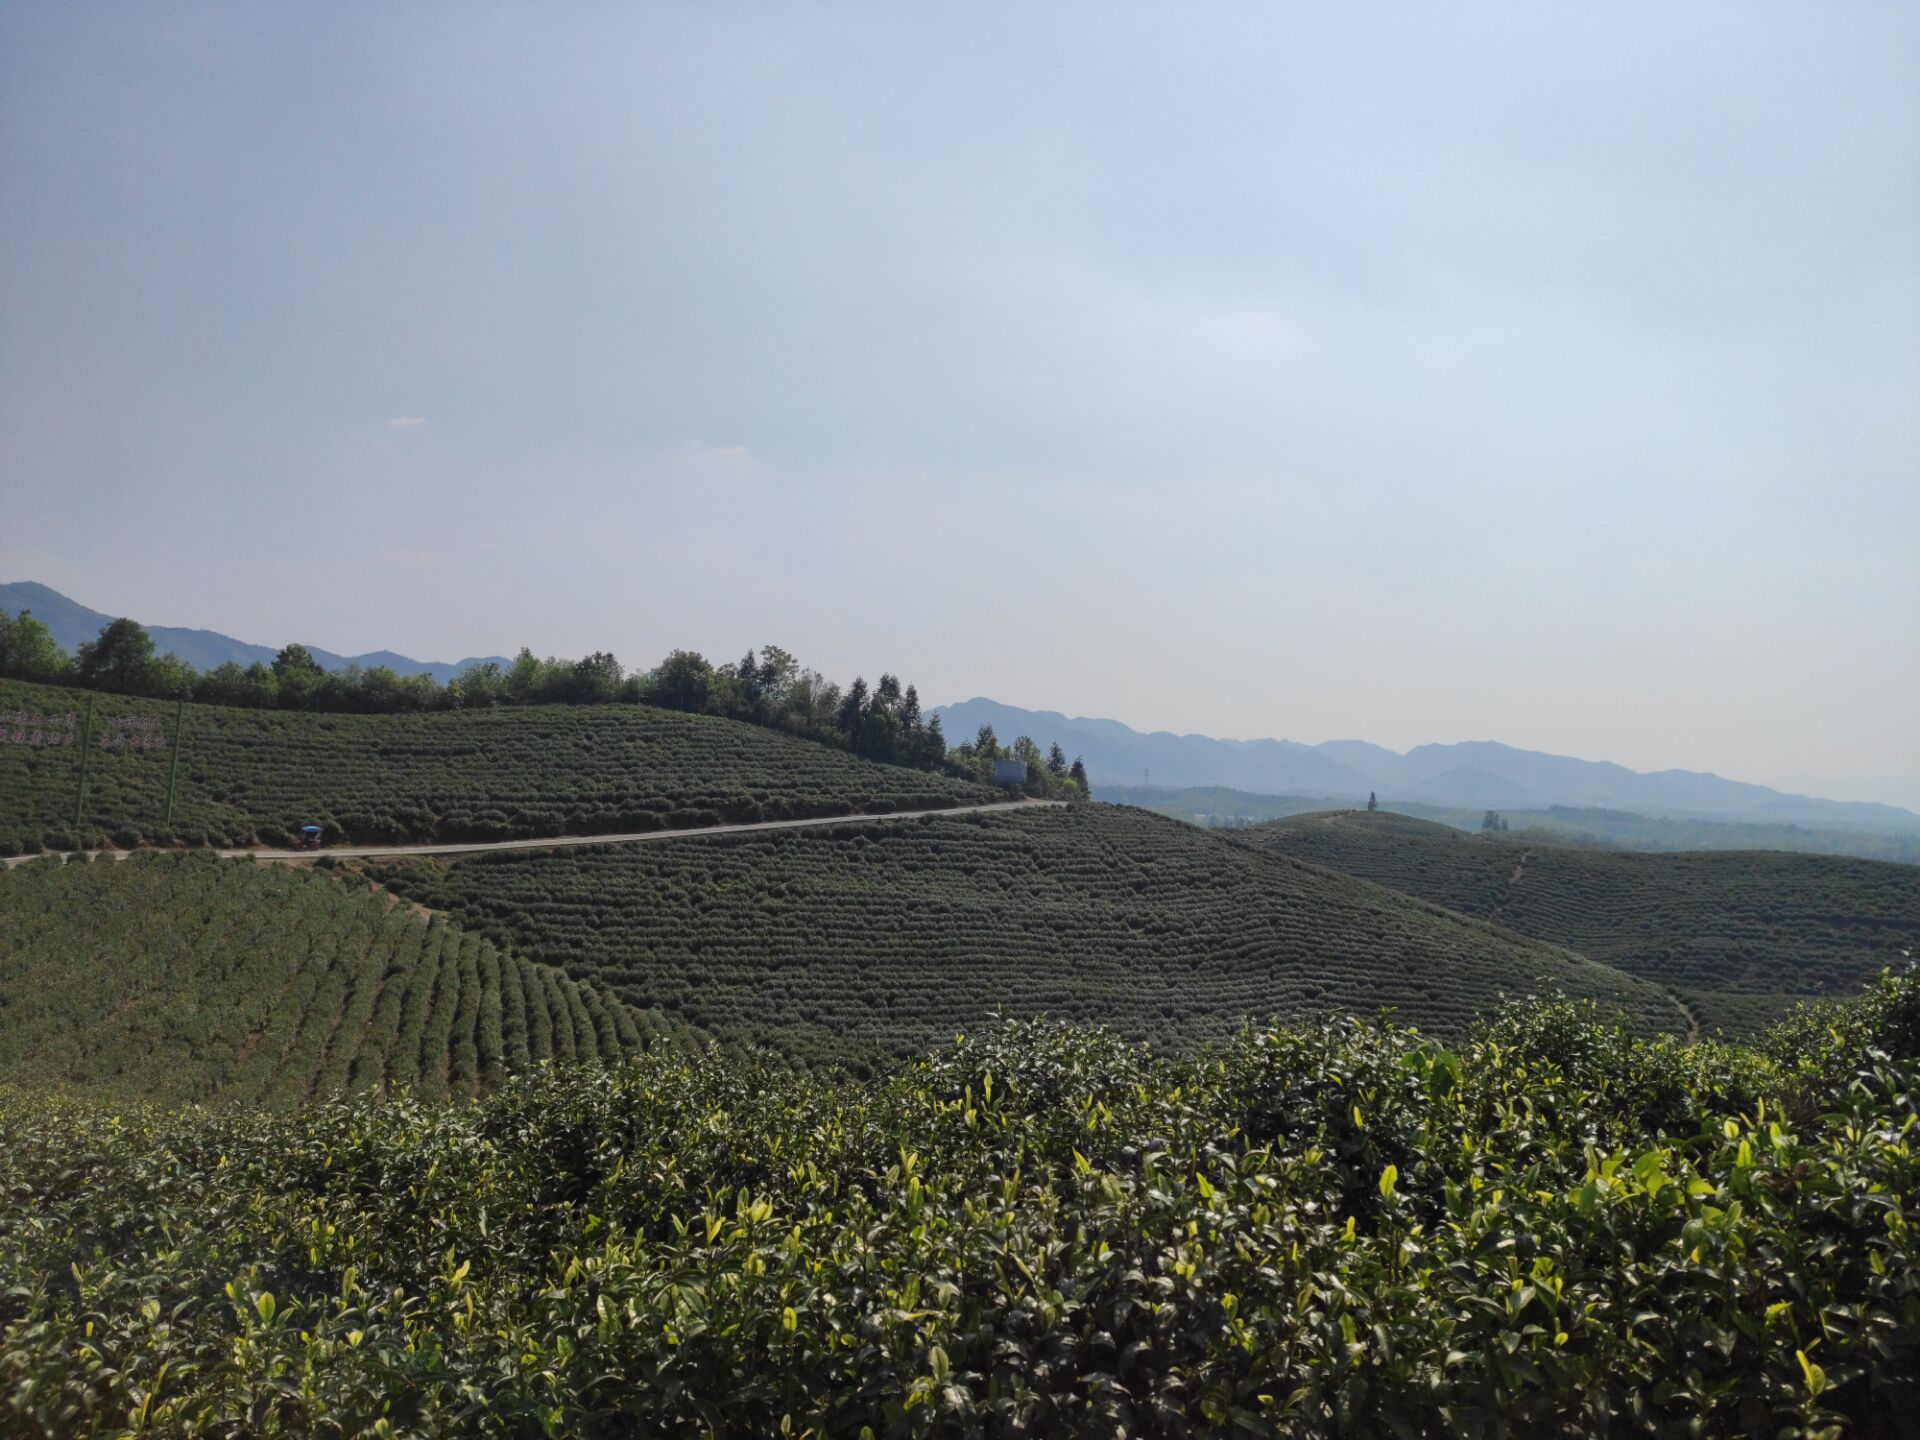
tea, highland, hill, field, hill station, plantation, atmospheric phenomenon, sky, agriculture, chaparral, farm, vineyard, rural area, land lot, crop, tree, plant, landscape, fell, plain, plant community, mountain